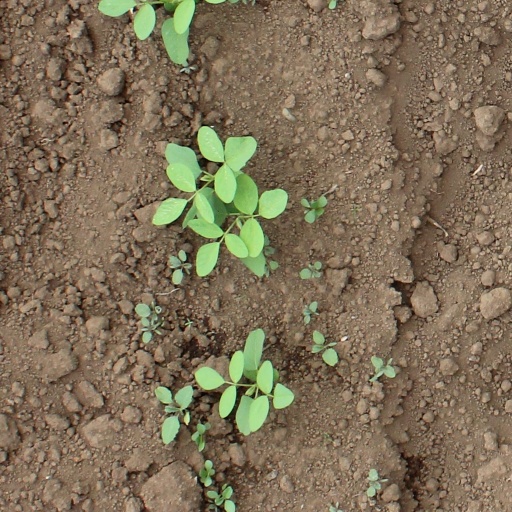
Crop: soybean